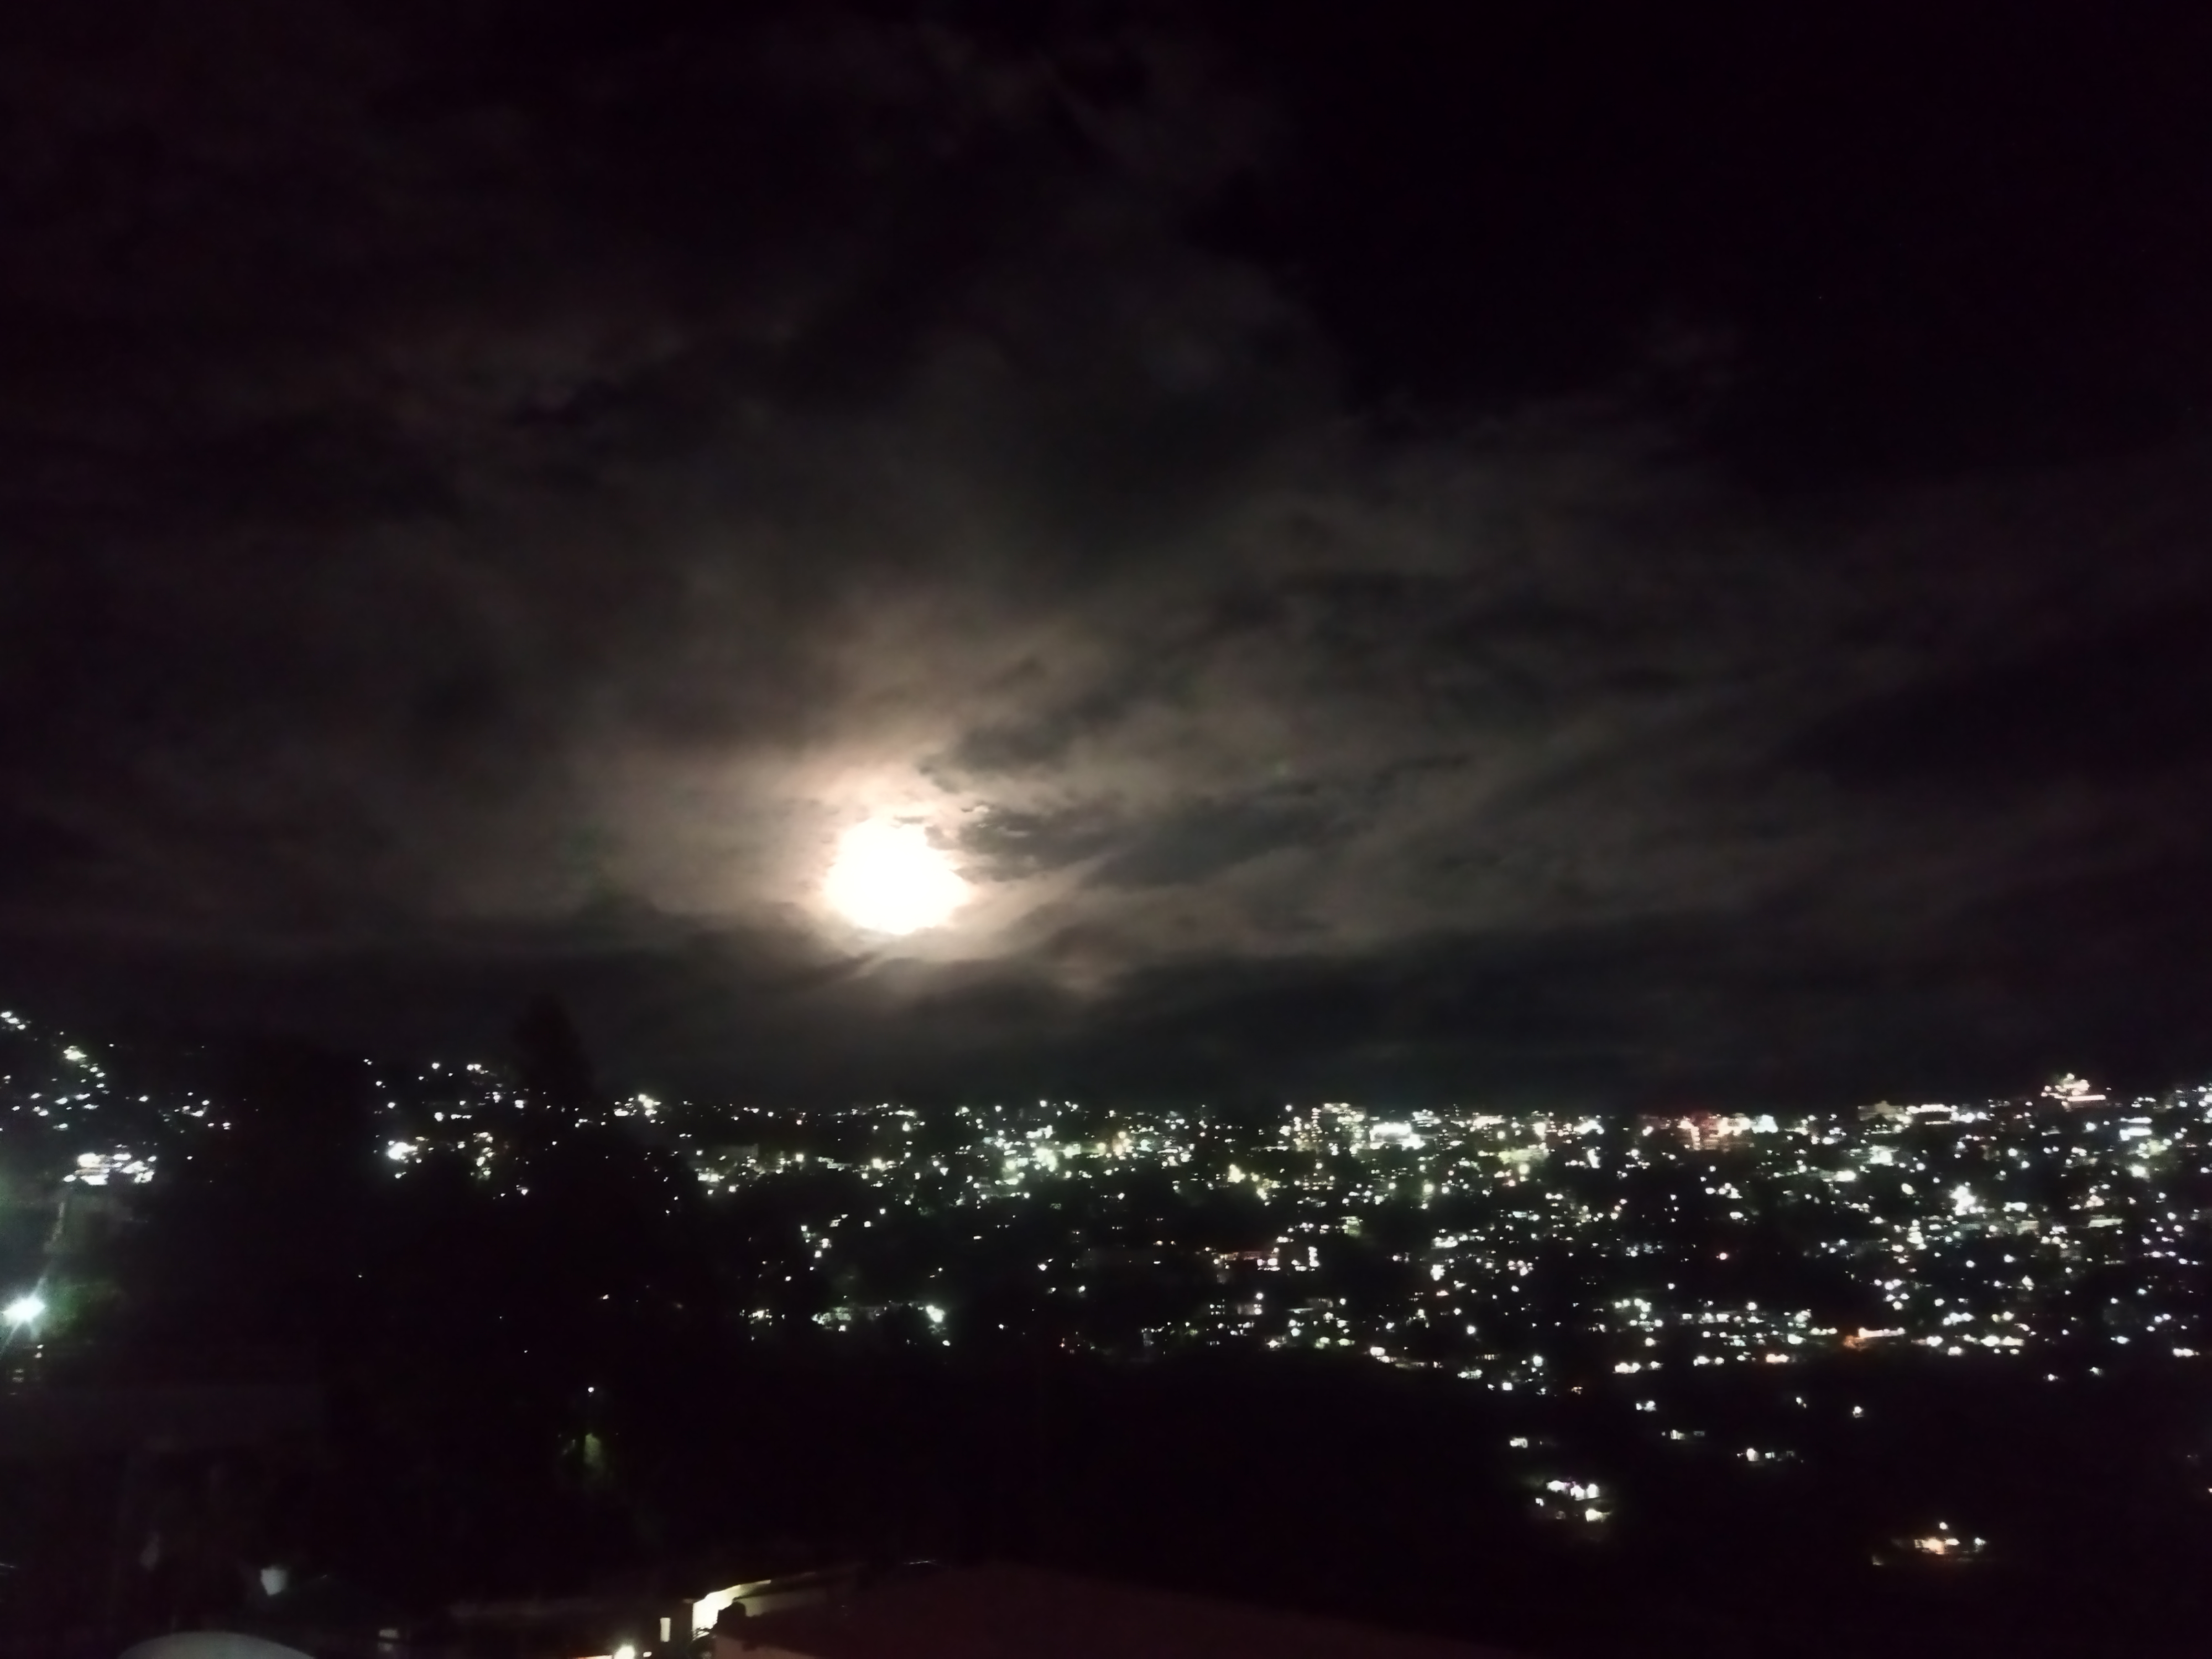
night, cloud, atmosphere, sky, moon, cumulus, astronomical object, midnight, full moon, space, city, moonlight, landscape, event, darkness, horizon, meteorological phenomenon, celestial event, tree, evening, monochrome, electricity, monochrome photography, automotive lighting, astronomy, ocean